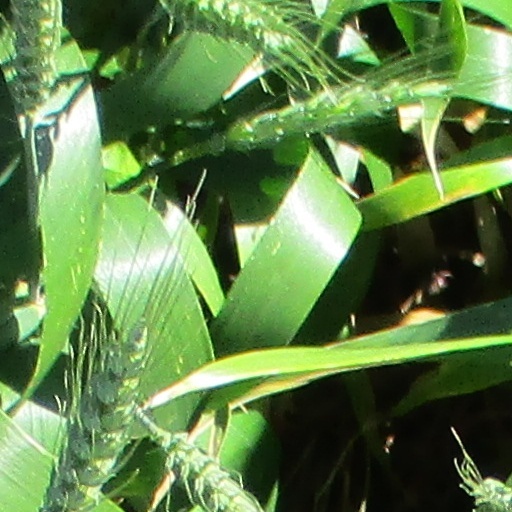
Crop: wheat